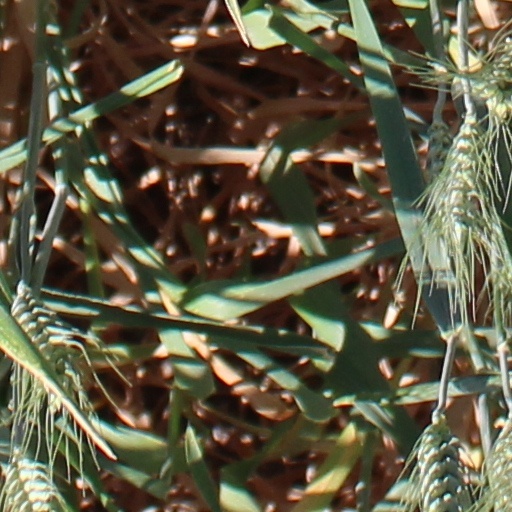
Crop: wheat